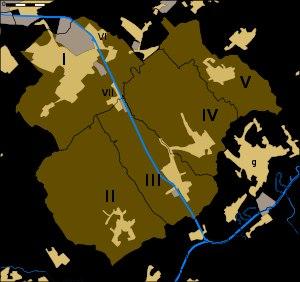
Zwevegem est une localité et une commune néerlandophone de Belgique située en région flamande dans la province de Flandre-Occidentale.